Downtown Honolulu

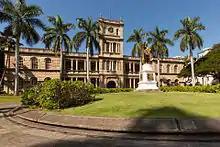
The iconic Aliiōlani Hale in the Capitol District of Honolulu

The Capitol District, or Civic Center, contains most of the federal, state, and city governmental buildings and is centered on the Hawaii State Capitol, Iolani Palace, and Honolulu Hale (city hall). It is roughly bounded by Richards Street on the west, Ward Avenue on the east, Vineyard Boulevard to the north, and Nimitz Highway to the south. Significant buildings in this area include: